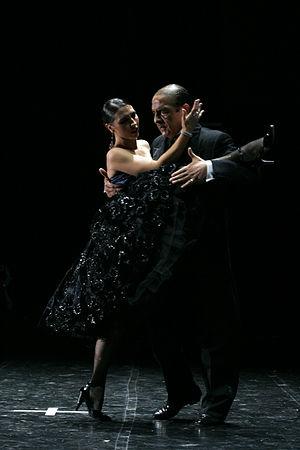
Cet article recense les pratiques inscrites au patrimoine culturel immatériel en Argentine.